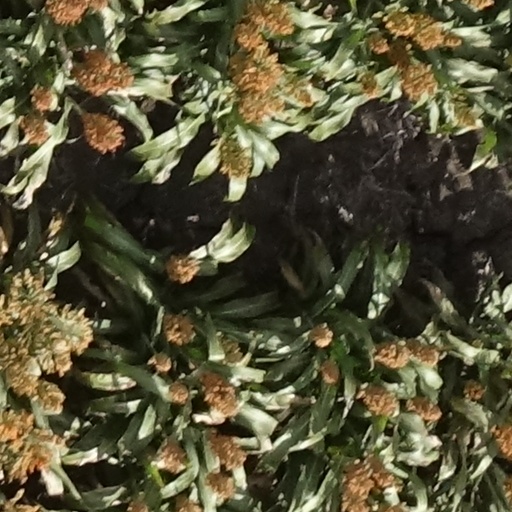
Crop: sorghum